Lucas Piazon

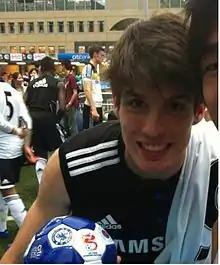
Piazon with Chelsea in 2012

Lucas Domingues Piazon (born on 20 January 1994) is a Brazilian professional footballer who plays for Primeira Liga club AVS. He can play as a second striker, a winger, or an attacking midfielder.